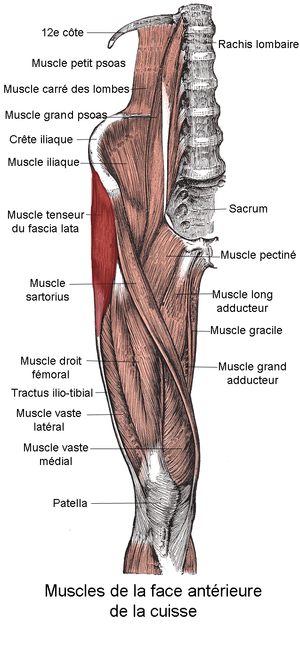
Le muscle tenseur du fascia lata est un muscle du membre pelvien ou inférieur — ou communément mais improprement jambe — et qui appartient plus précisément aux muscles latéraux de la ceinture pelvienne, qui rattache le membre au tronc, dans la région glutéale ou fesse.
Le syndrome de la bandelette ilio-tibiale, ou du tractus ilio-tibial, appelé également syndrome de l’essuie-glace, ou encore tendinite du tenseur du fascia lata, est un type de tendinite du genou.